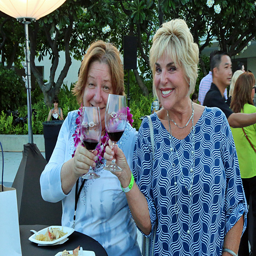
red wine was flowing at the event .